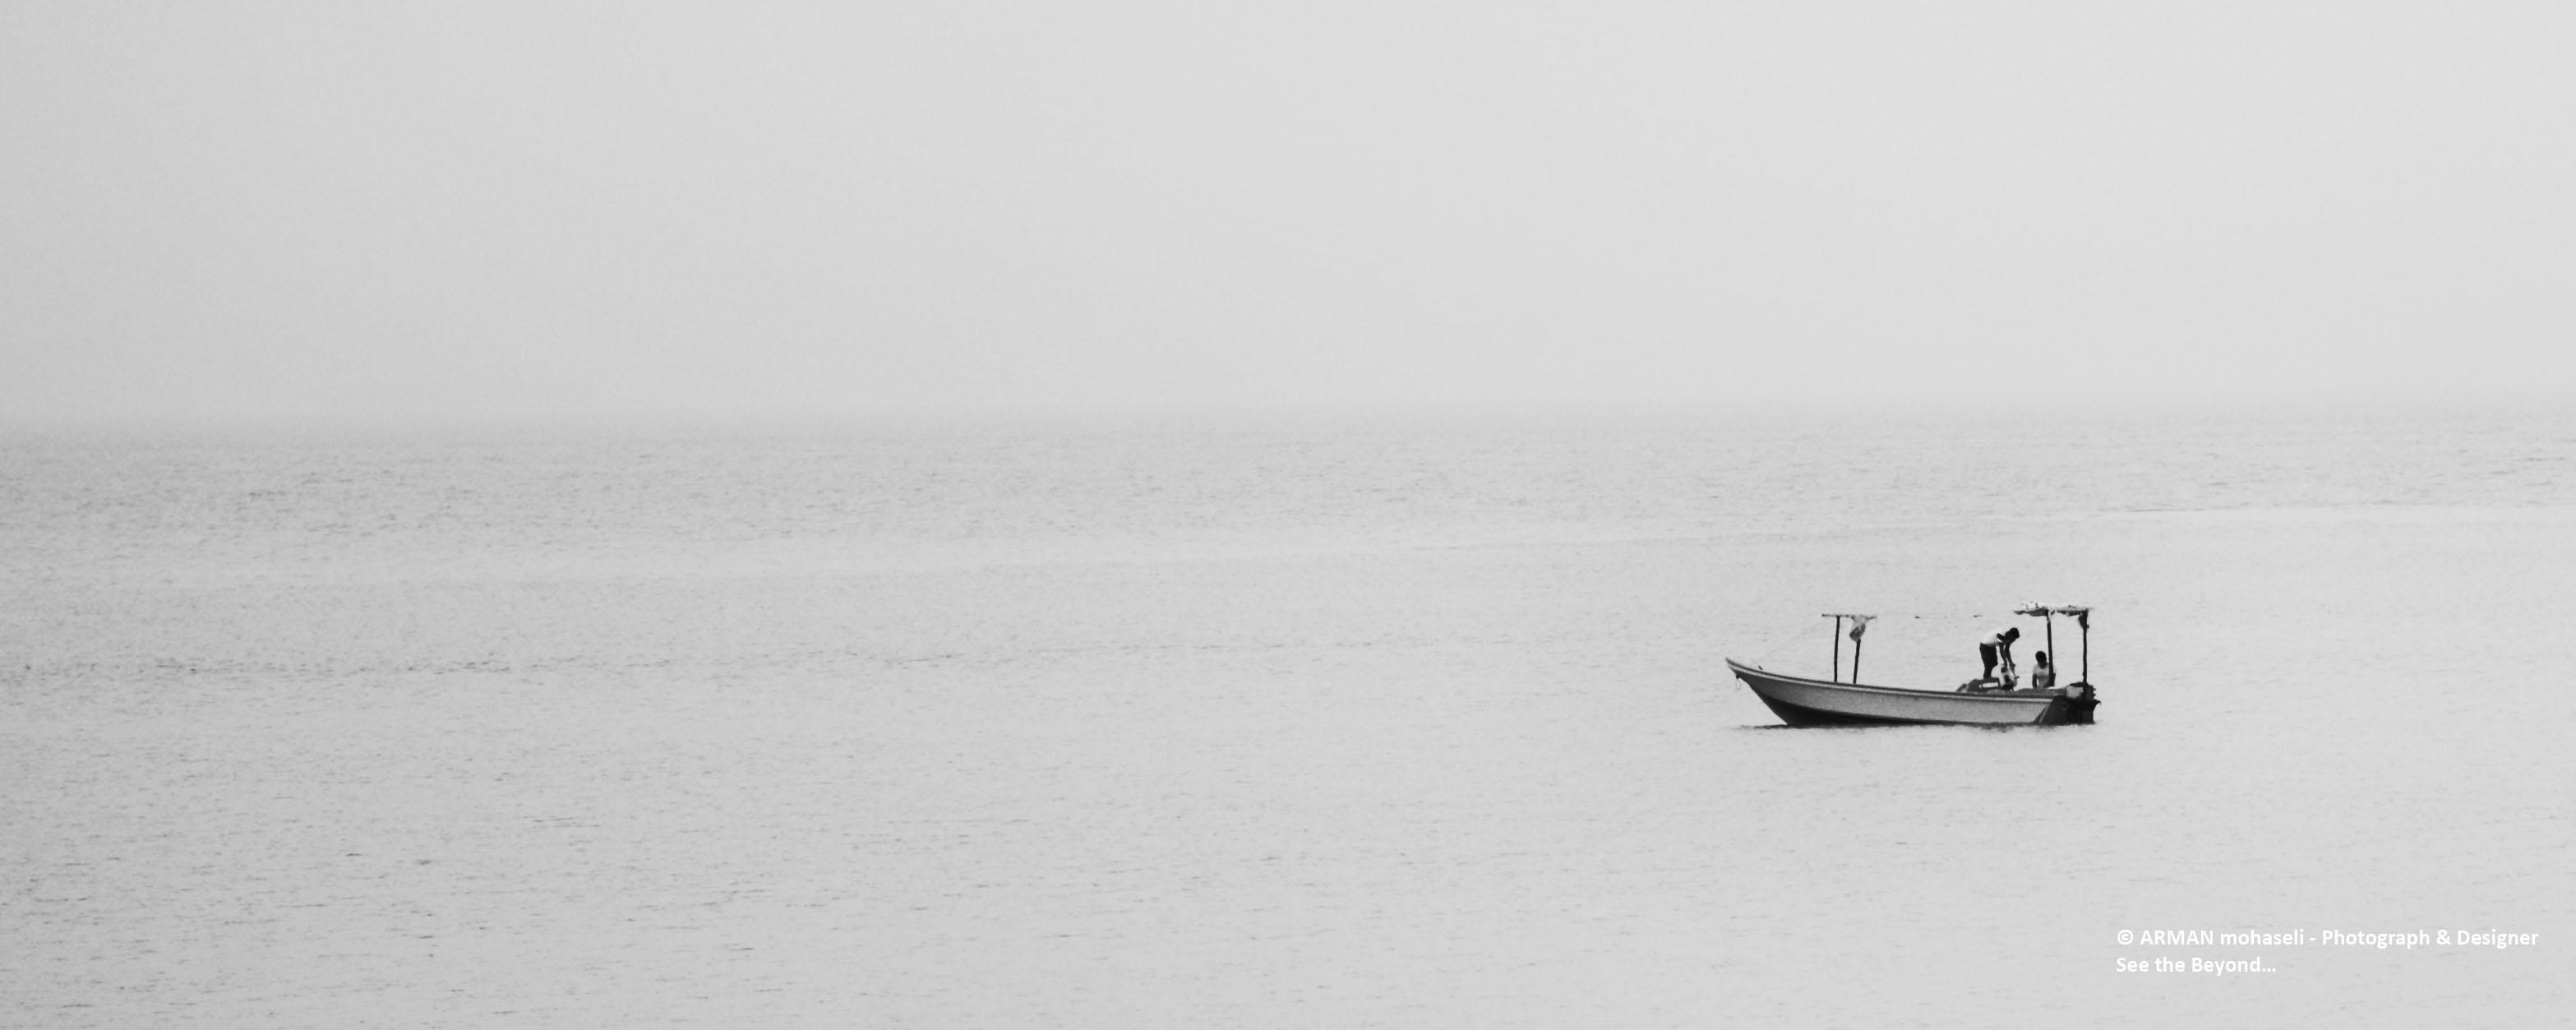
photography, black and white, horizon, calm, monochrome photography, fog, sea, sky, water, morning, monochrome, ocean, sand